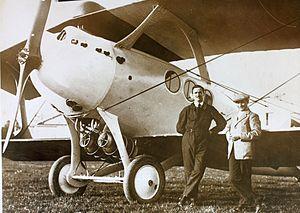
La Société de production des aéroplanes Deperdussin est une société de construction aéronautique française créée en janvier 1911 à Bétheny, près de Reims. Rachetée par un groupe d'industriels en 1914 elle devient la Société pour l'aviation et ses dérivés, établie à Suresnes; elle fusionne avec Blériot Aéronautique en 1921 en devenant Blériot-SPAD.
Le Blériot-SPAD S.46 est un petit avion de ligne français des années 1920, développé à partir du Blériot-SPAD S.33. Comme son prédécesseur, c'était un biplan classique qui permettait de faire voyager quatre passagers assis dans une cabine fermée tandis que le pilote et parfois un cinquième passager montaient dans un cockpit ouvert.